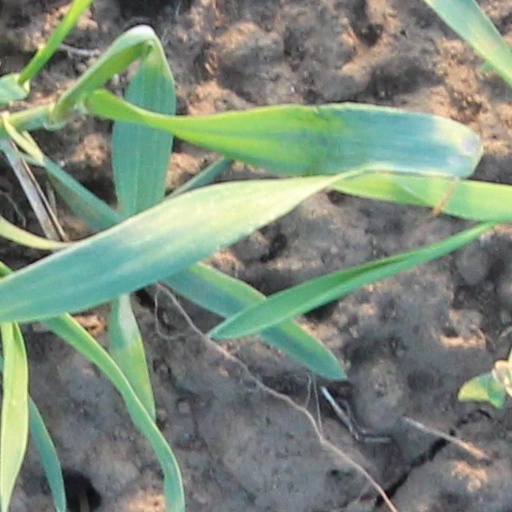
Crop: wheat